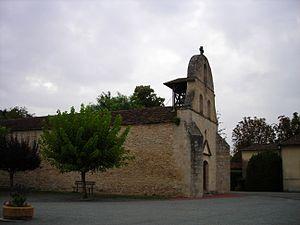
Église de Monfaucon, Dordogne.